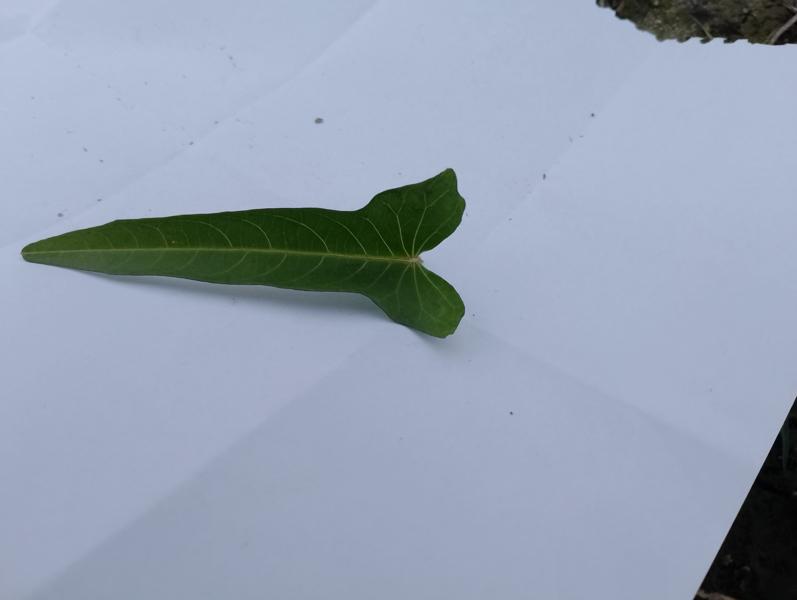
Weed species: Ipomoea aquatic